New York State Route 9A

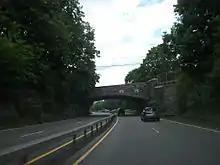
NY 9A and NY 100 southbound in Briarcliff Manor

NY 9A separates from US 9 along Ashburton Avenue and heads north as Saw Mill River Road. It parallels the Saw Mill River Parkway through Ardsley and Elmsford, to the west side of Hawthorne. The route meets the southbound New York State Thruway (I-87) at a partial interchange and later meets I-287 (the Cross Westchester Expressway) at a full interchange that provides a route to the northbound Thruway (I-87). NY 100 merges with NY 9A to form a concurrency carrying the names Saw Mill River Road and Briarcliff–Peekskill Parkway, parallel to the Taconic State Parkway. NY 9A exits off this highway along the Briarcliff–Peekskill Parkway, while NY 100 continues straight as Saw Mill River Road. NY 9A merges to form a brief concurrency with US 9 as the Croton Expressway in Ossining just south of the Croton River.